Mackin (crater)

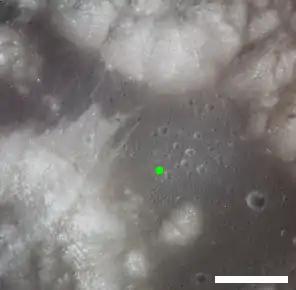
Location of Mackin crater in Taurus–Littrow valley. South Massif is at lower left, North Massif is at top center, and Sculptured Hills are at upper right. Scale bar is 5 km

Mackin is a feature on Earth's Moon, a crater in Taurus–Littrow valley. Astronauts Eugene Cernan and Harrison Schmitt landed north of it in 1972, on the Apollo 17 mission, but did not visit it.